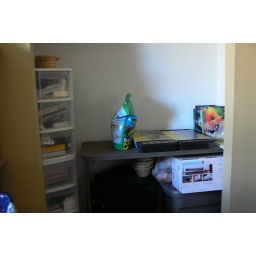
New area for growing plant starts; in the closet. Office and desk storage space on the left.